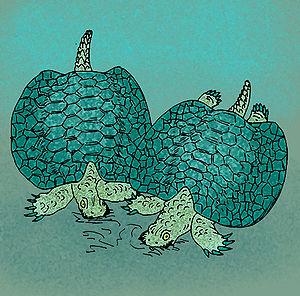
Henodus chelyops est un genre éteint de placodontes ayant vécu durant l' époque du Trias supérieur, au cours de l'étage stratigraphique du Carnien. Les fossiles d'Henodus chelyops ont été trouvés à Tübingen en Allemagne. Il mesurait environ 1 m de longueur.